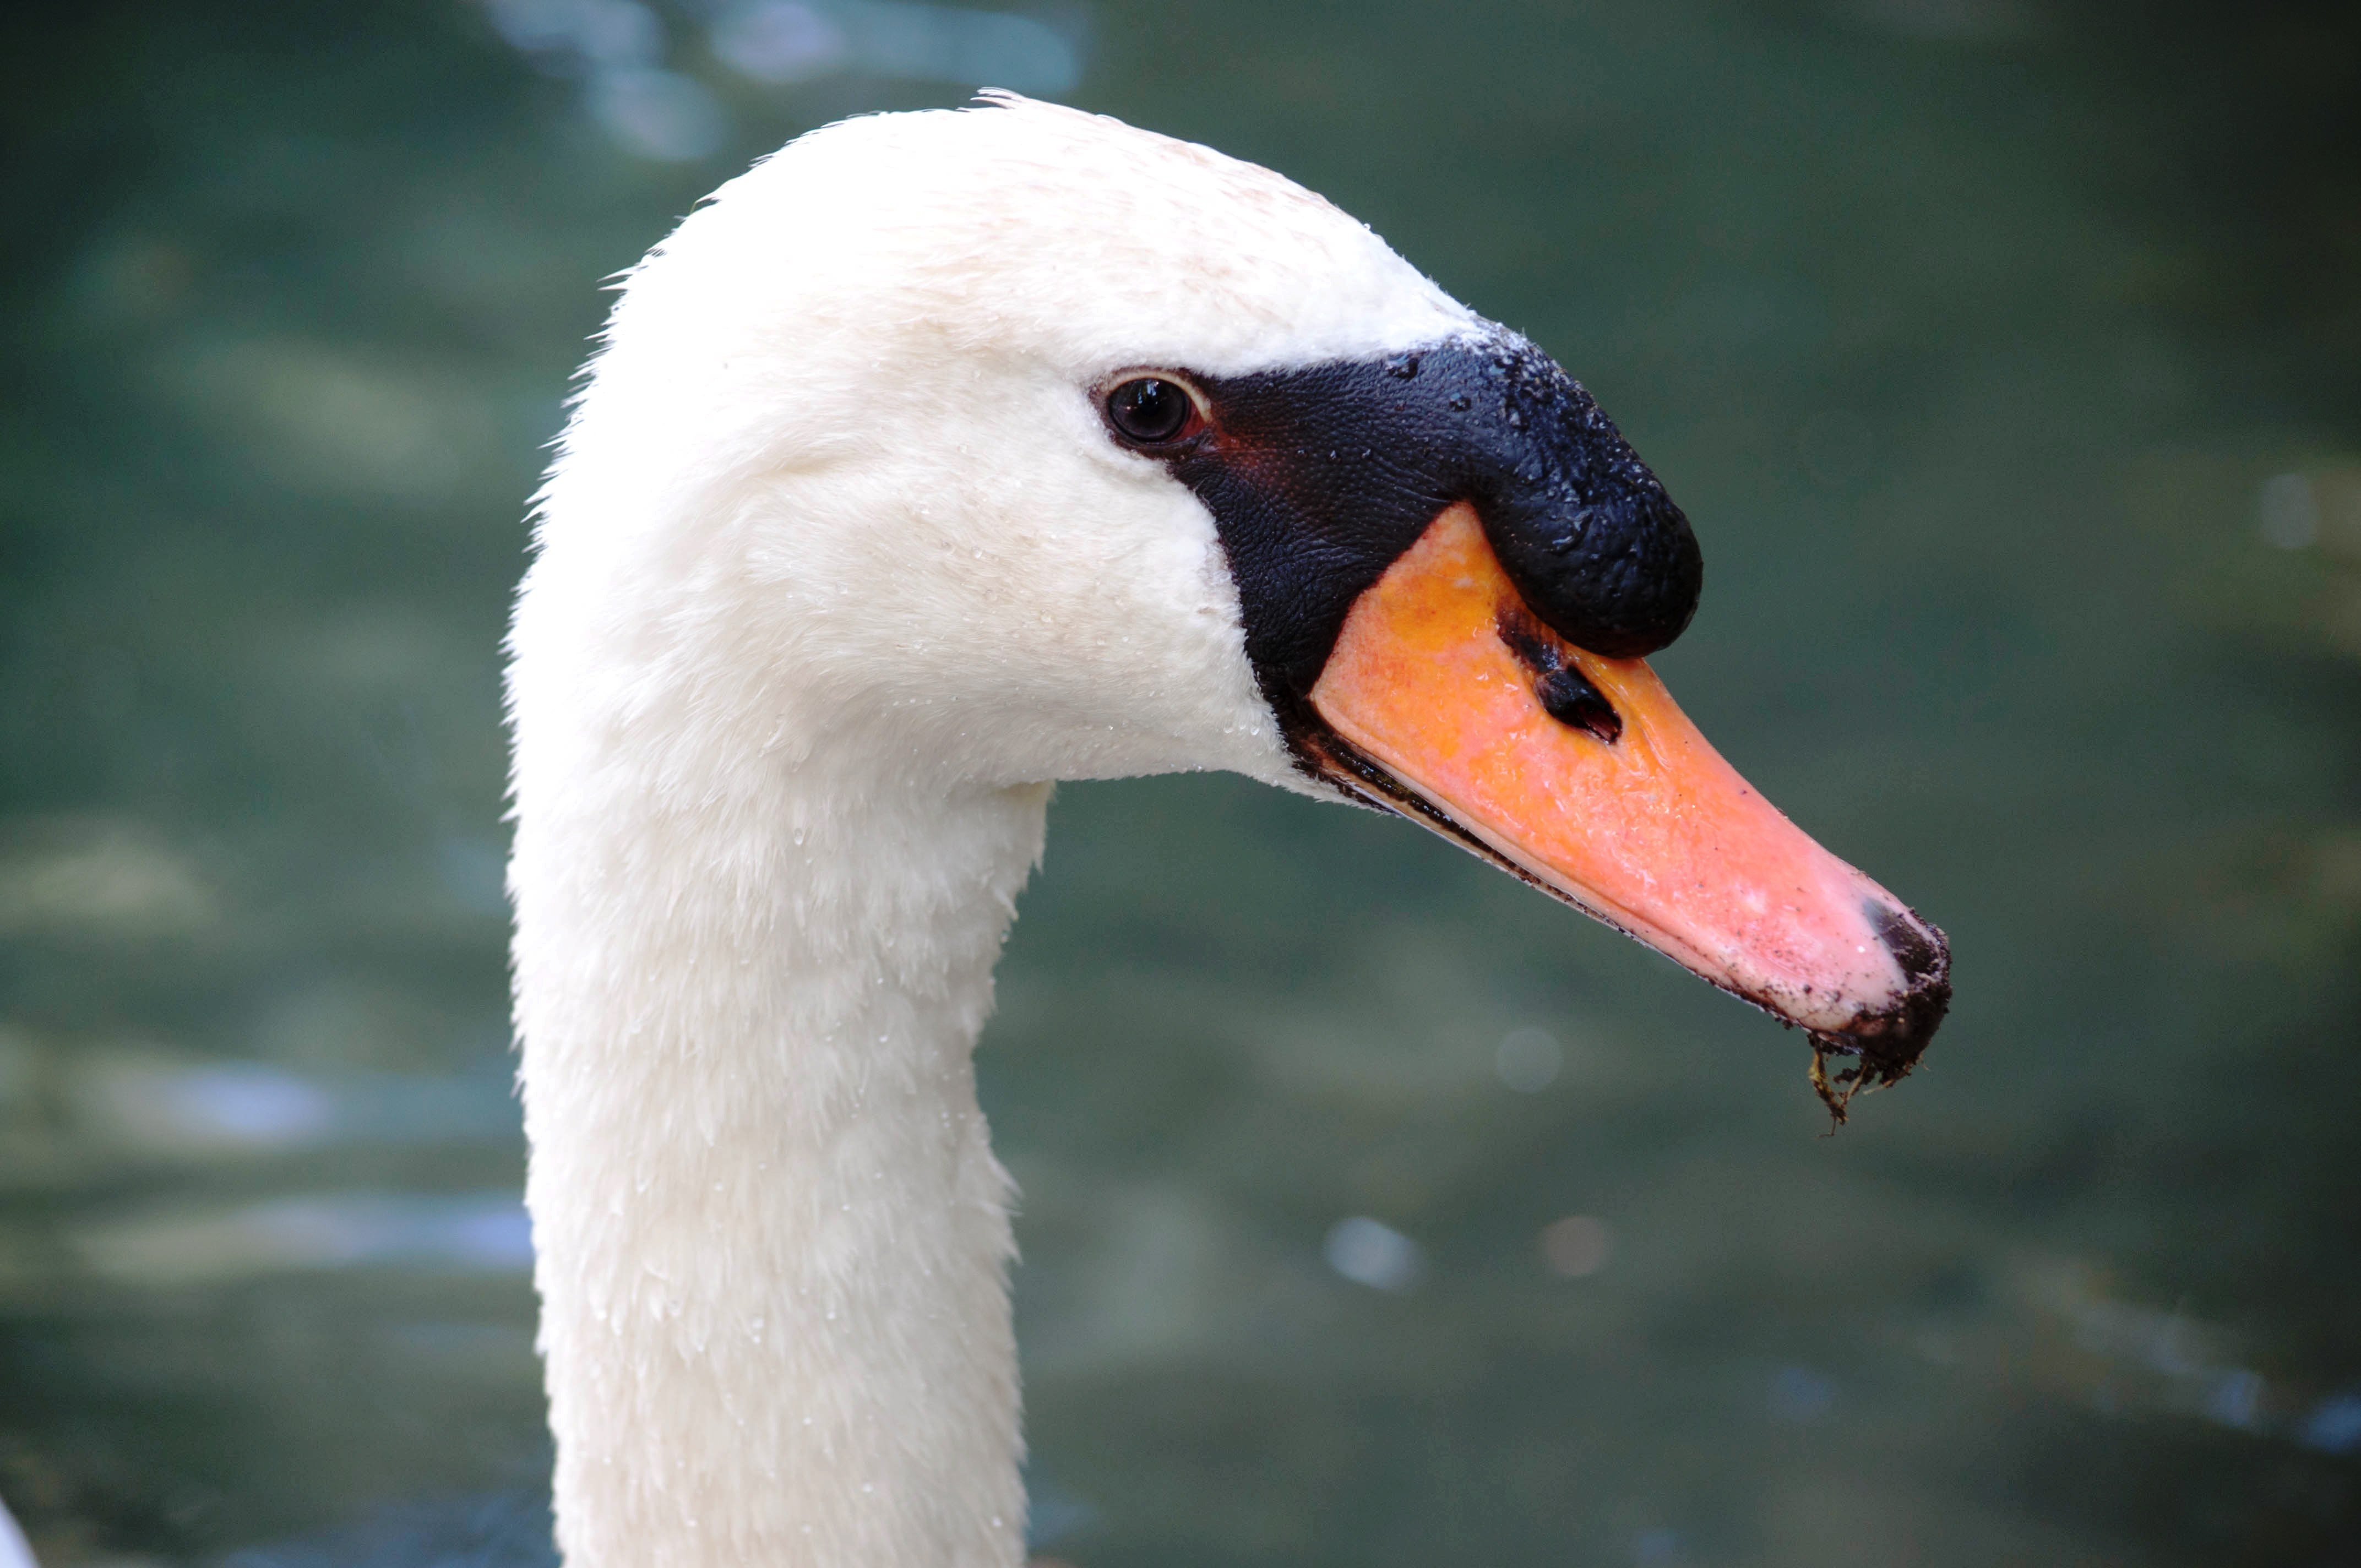
water, bird, white, wildlife, swim, beak, flight, fauna, close up, swan, animals, swans, vertebrate, waterfowl, water bird, ducks geese and swans